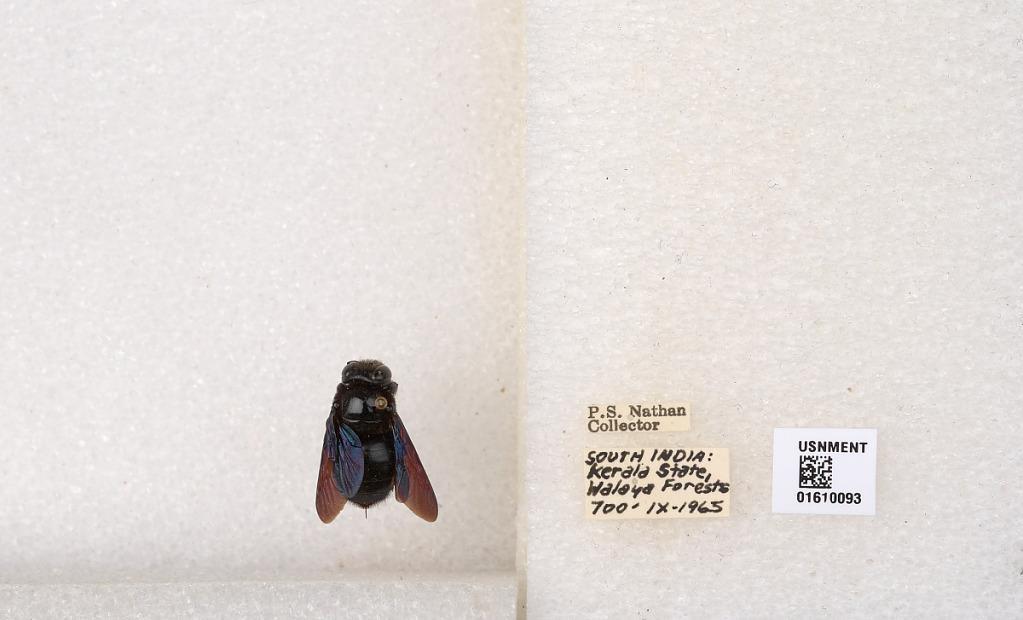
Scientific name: Xylocopa (Nodula) amethystina (Fabricius)
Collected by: P. Nathan
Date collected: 1965-9-1
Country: India
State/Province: Kerala
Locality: Walaya Forests
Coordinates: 10.5406, 76.1283